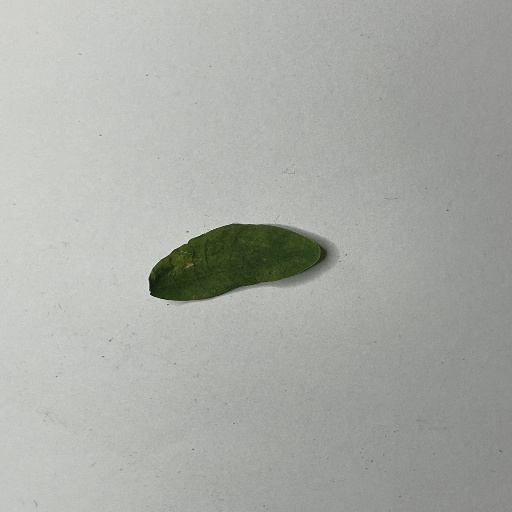
Species: Sojina
Leaf condition: Bacterial Spot